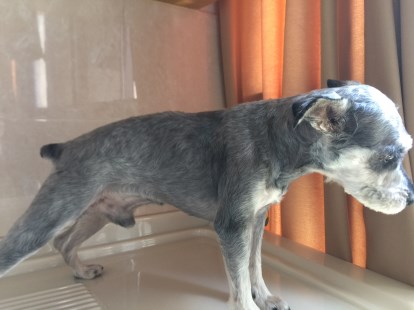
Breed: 2342-n000102-miniature_schnauzer